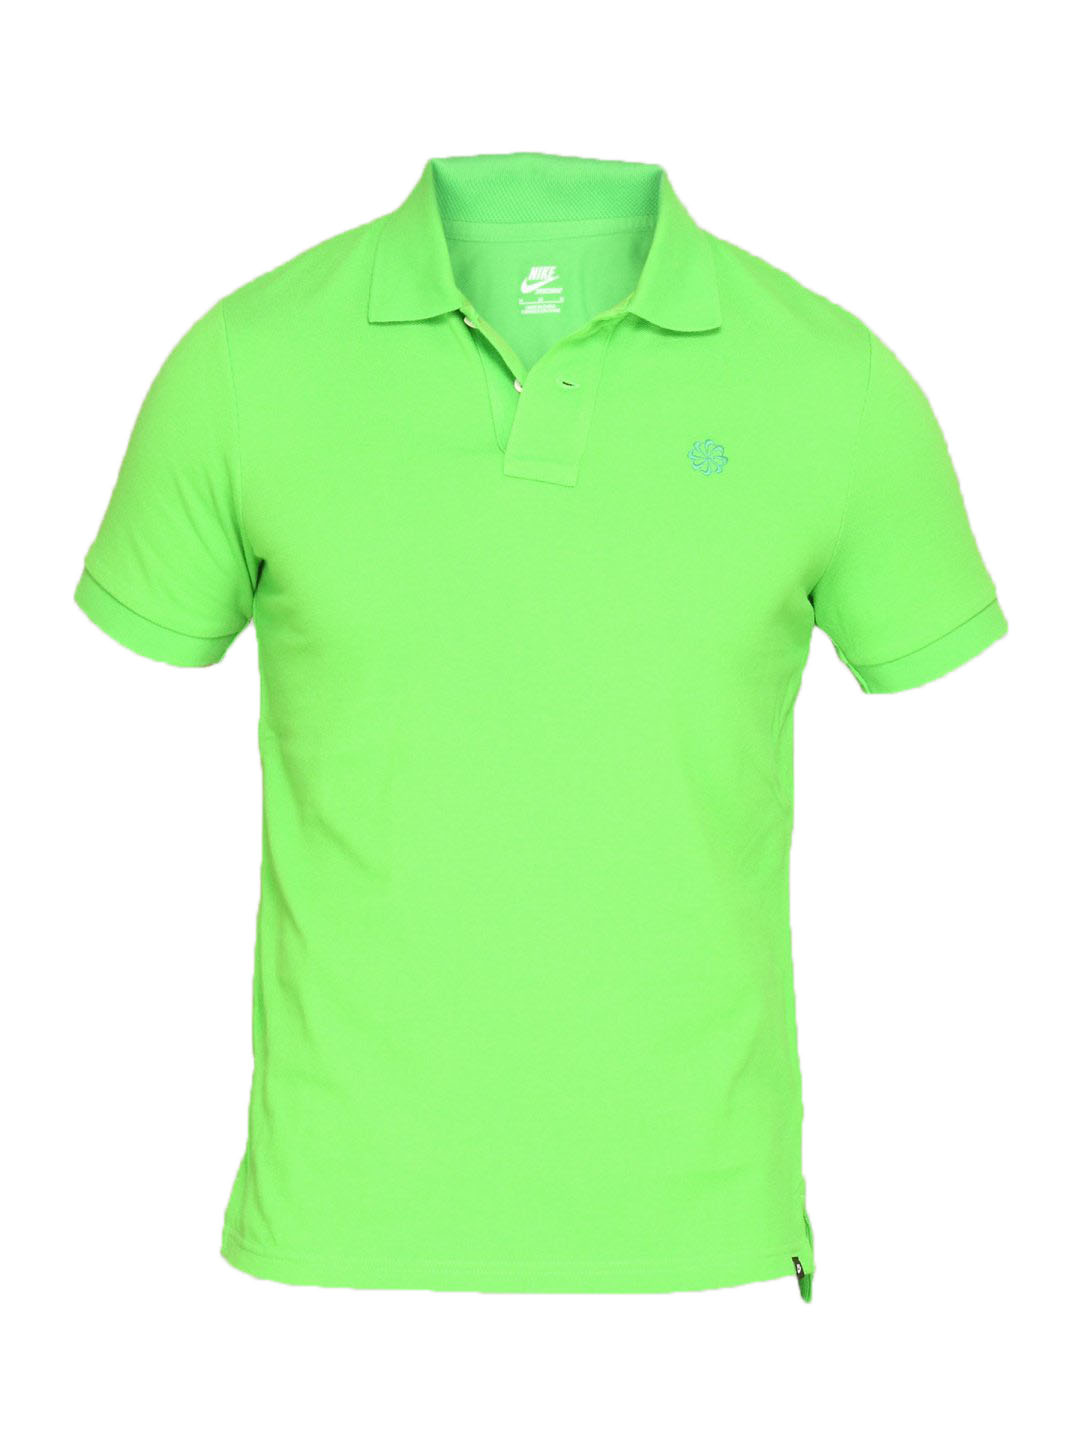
Nike Men's The Polo Green T-shirt
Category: Apparel / Topwear / Tshirts
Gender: Men
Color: Green
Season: Summer 2011
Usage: Sports